Answer in natural language. Considering the relative positions, where is black colour television with respect to artistic colourful white paper drawing scenario? Choose between the following options: right or left
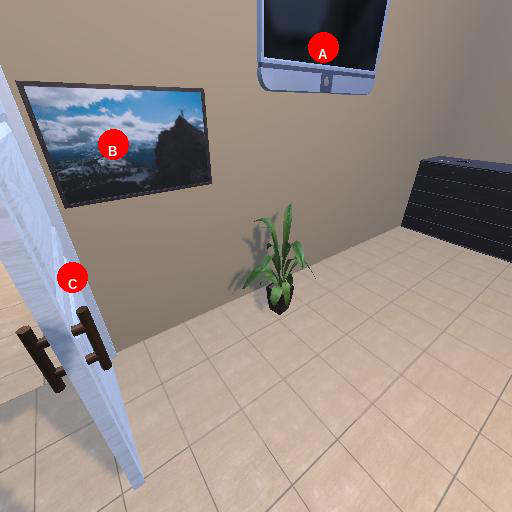
<answer>right</answer>